Deontay Wilder

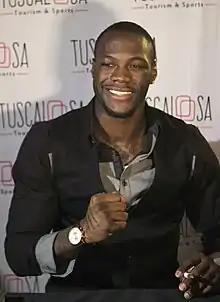
Wilder in 2015

On January 17, 2015, billed as "Return to Glory", Wilder fought Stiverne at the MGM Grand Garden Arena in Las Vegas, Nevada for the WBC heavyweight title. Wilder became the first American heavyweight world champion since Shannon Briggs by defeating Stiverne by a unanimous decision after twelve rounds. The judges scored it 118–109, 119–108, and 120–107. Stiverne landed 110 of 327 punches (34%) with Wilder landing 227 of 621 punches (37%). Wilder had some big rounds, particularly rounds two and seven, where he threw a barrage of power shots. Wilder showed that he could go twelve rounds and utilized his jab throughout. This was the first real proof to critics that Wilder could go the distance and could box, as up to that point he had finished all opponents inside the distance. After the fight, Wilder dedicated his win to his disabled daughter, and to his boxing hero Muhammad Ali, who had turned 73 years old that same day. The fight averaged 1.24 million viewers, peaking at 1.34 million on Showtime. According to the Nevada State Athletic Commission (NSAC), Wilder earned $1 million and Stiverne received $910,000. Shortly after the fight, Wilder cut his relationship with Golden Boy Promotions and Al Haymon became his new manager.